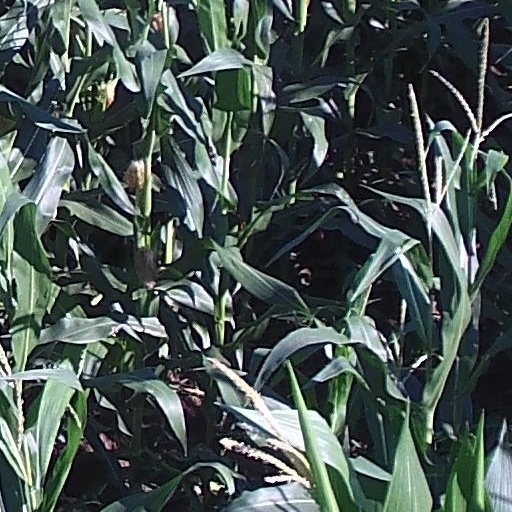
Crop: maize; corn